Hirsch von Pomischel

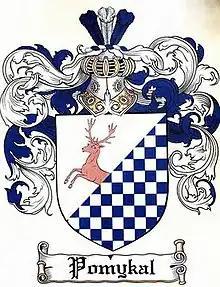
Family Arms

The Hirsch von Pomischel family ("Pomyschl, Pomichal, Pomykal, Pomeiske") is the name of a noble family historically active in the Kingdom of Bohemia. Originally from the Duchy of Pomerania, branches of this family also lived in Silesia and the Kingdom of Hungary. In Pomerania, they are known as the "von Pomeiske"; in Silesia, as "von Pomyschl". In Hungary, with its Hungarian noble predicate, as "Pomichal de Réthe".